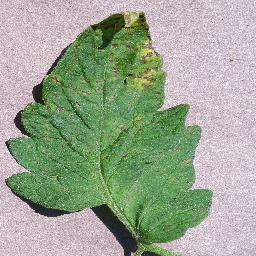
Label: Tomato___Septoria_leaf_spot